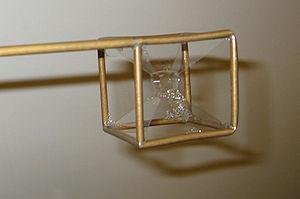
Les conditions de Plateau décrivent la structure des films de savon dans les mousses.